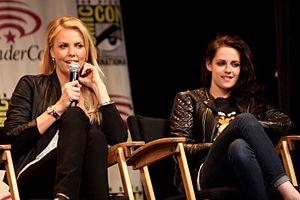
Blanche-Neige et le Chasseur est un film américain réalisé par Rupert Sanders, sorti en 2012. L'histoire du film est inspirée du conte de Jacob et Wilhelm Grimm, intitulé Blanche-Neige, paru en 1812. Une préquelle et suite, Le Chasseur et la Reine des glaces, réalisée par Cédric Nicolas-Troyan, est sortie en 2016.